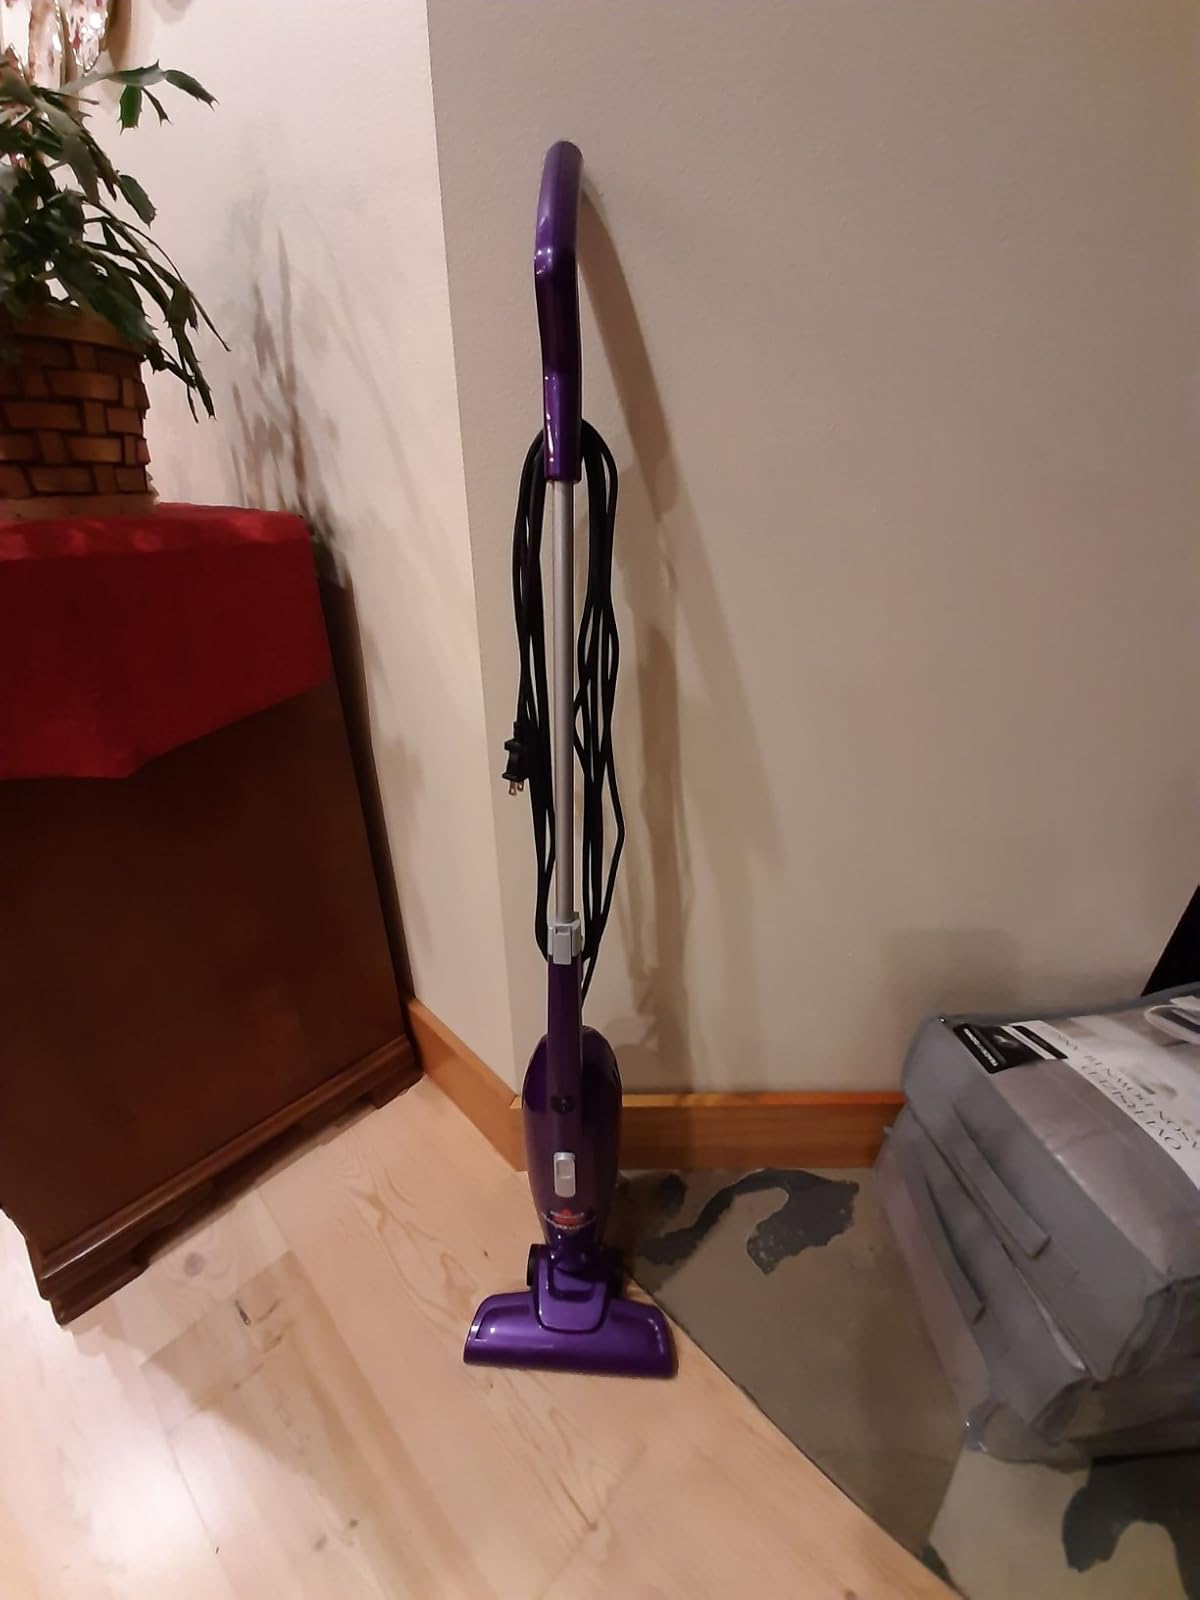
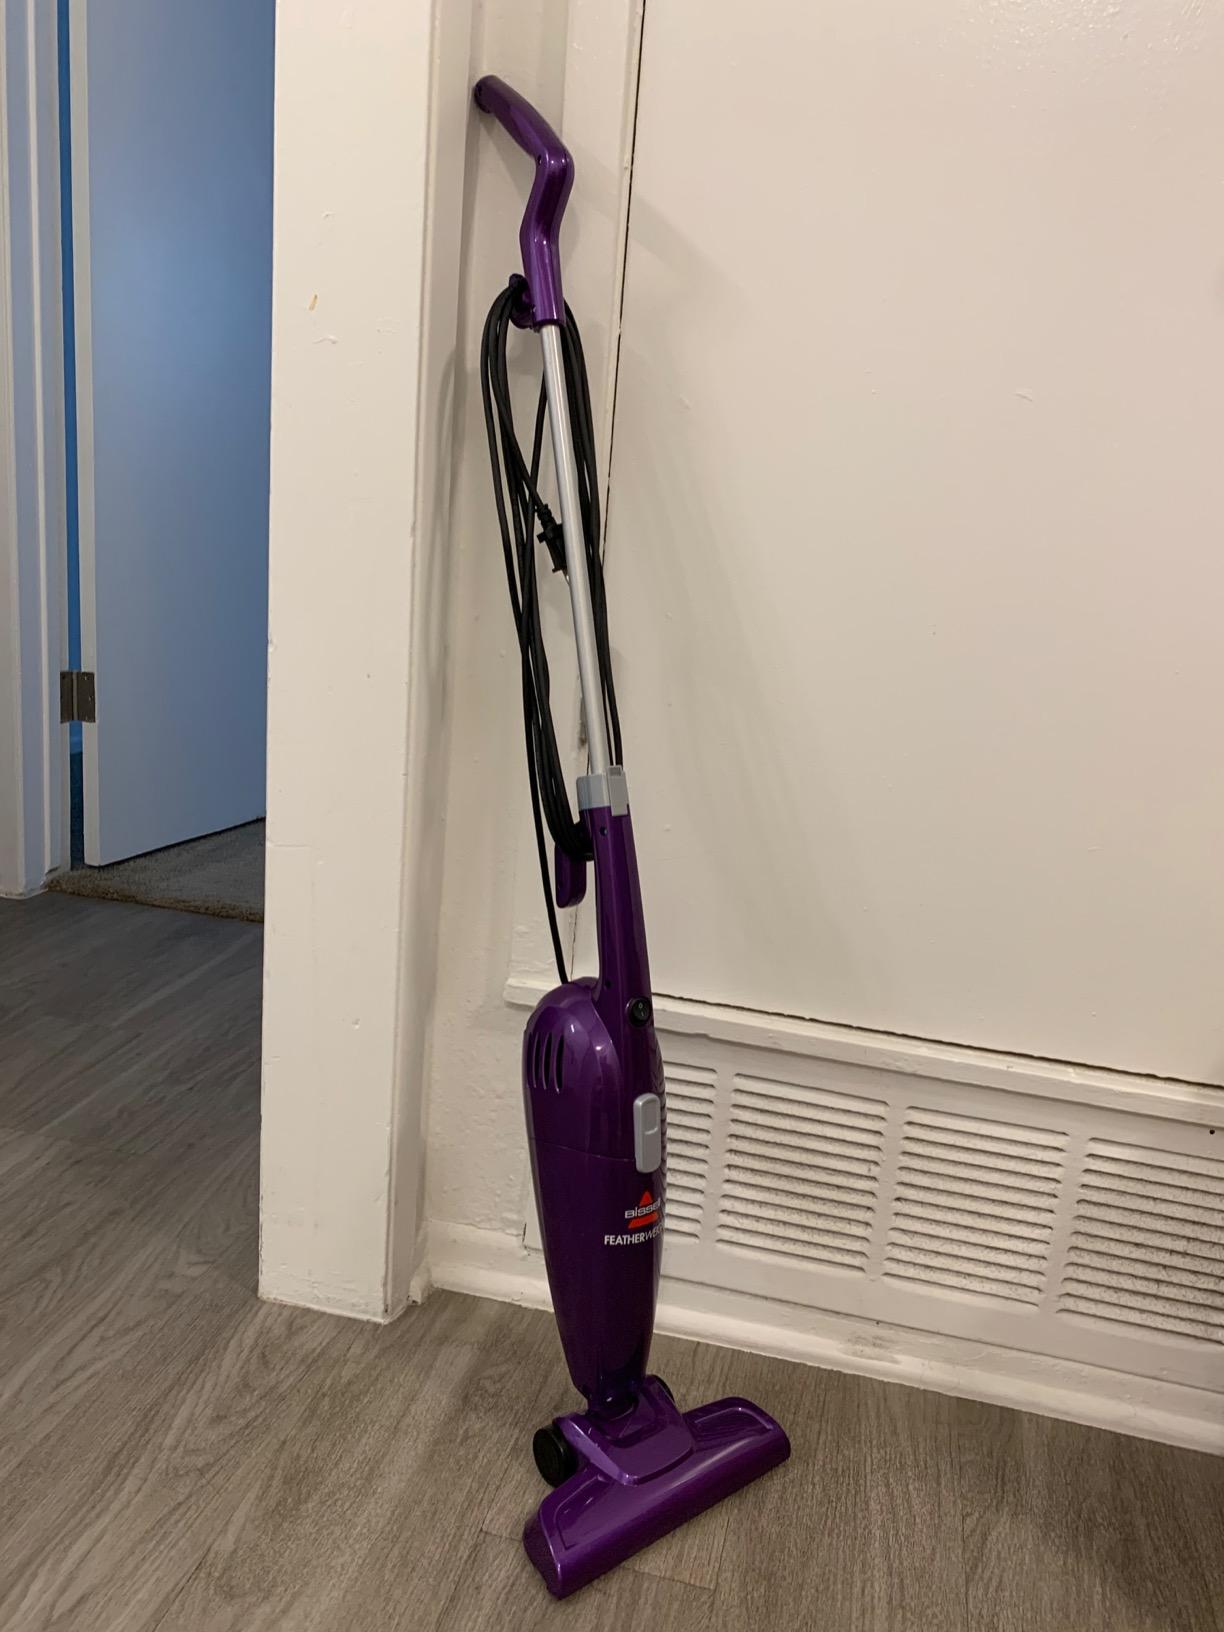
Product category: items_vacuum
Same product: yes